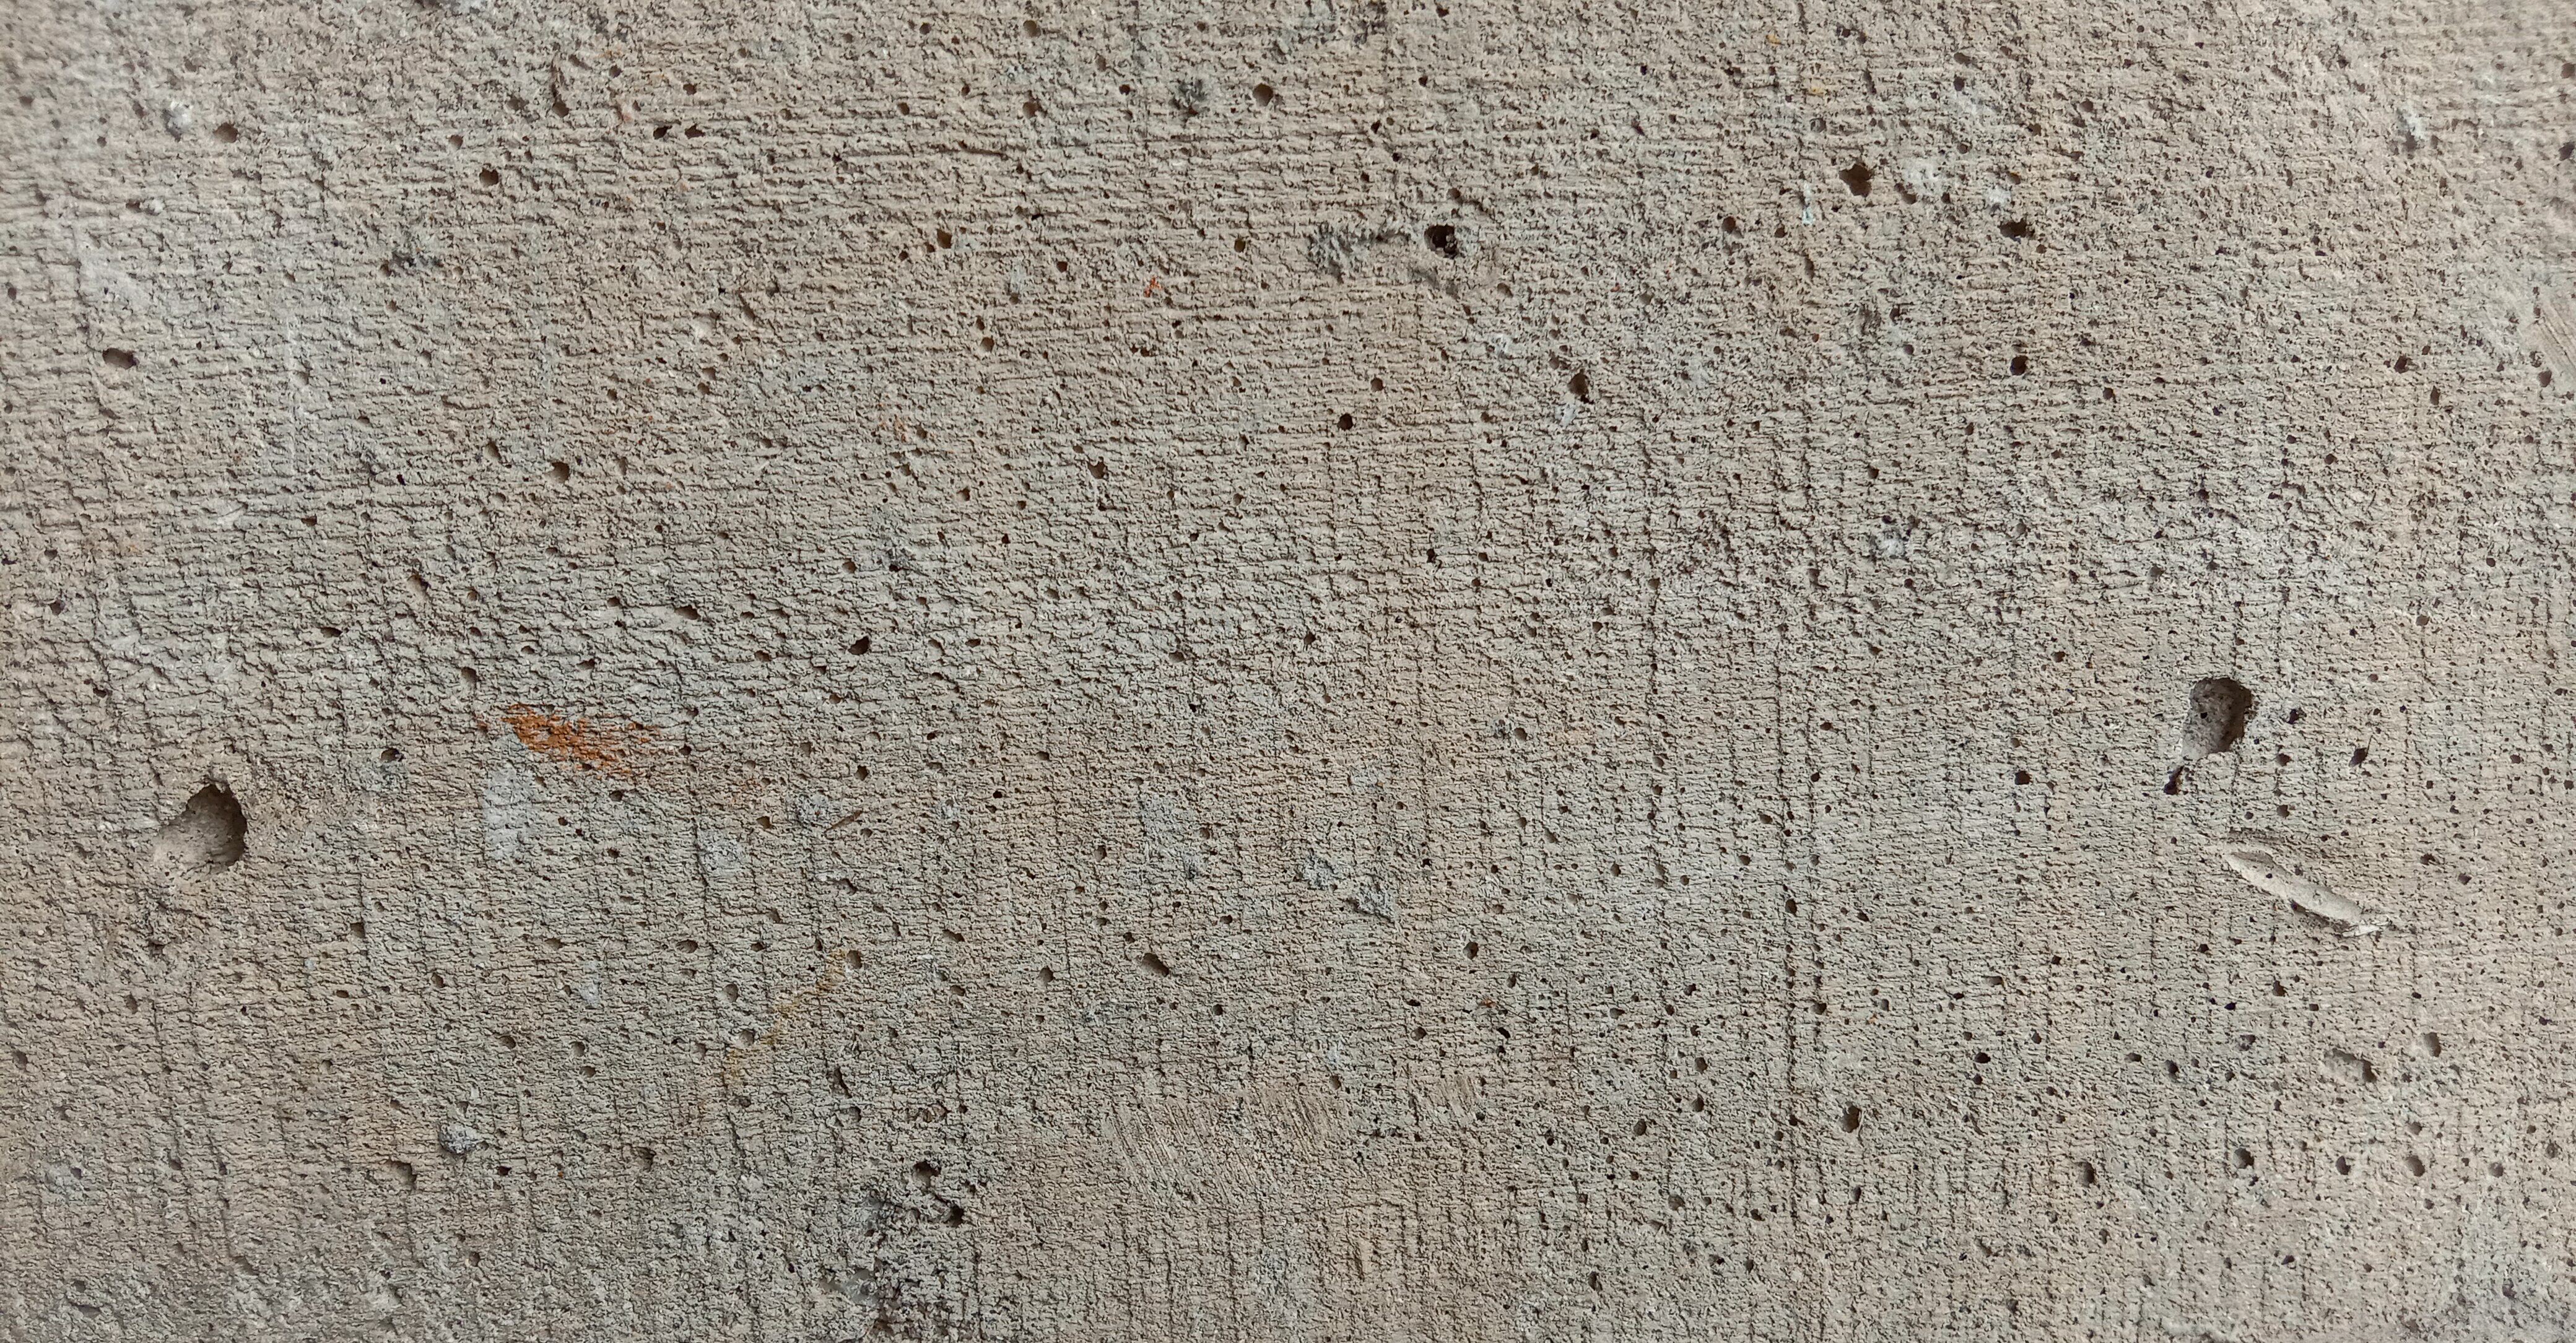
background, concrete, texture, grunge, wall, abstract, stone, cement, design, gray, pattern, backdrop, surface, vintage, grey, weathered, textured, old, rough, floor, white, dirty, retro, structure, blank, material, architecture, wallpaper, grungy, plaster, construction, aged, paper, black, dark, marble, space, building, rock, empty, clean, indoor, interior, stucco, cracked, view, horizontal, nobody, paint, closeup, brown, road surface, beige, asphalt, sand, soil, limestone, composite material, building material, rectangle, wood, granite